Dzungar Khanate

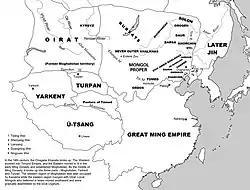
The Oirats in 1616

The Oirats were originally from the area of Tuva during the early 13th century. Their leader, Quduqa Bäki, submitted to Genghis Khan in 1208 and his house intermarried with all four branches of the Genghisid line. During the Toluid Civil War, the Four Oirat (Choros, Torghut, Dörbet, and Khoid) sided with Ariq Böke and therefore never accepted Kublaid rule. After the Yuan dynasty's collapse, the Oirats supported the Ariq Bökid Jorightu Khan Yesüder in seizing the Northern Yuan throne. The Oirats held sway over the Northern Yuan khans until the death of Esen Taishi in 1455, after which they migrated west due to Khalkha Mongol aggression. In 1486, the Oirats became embroiled in a succession dispute which gave Dayan Khan the opportunity to attack them. In the latter half of the 16th century, the Oirats lost more territory to the Tumed.